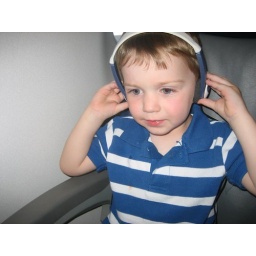
On the airplane - first time in his own seat